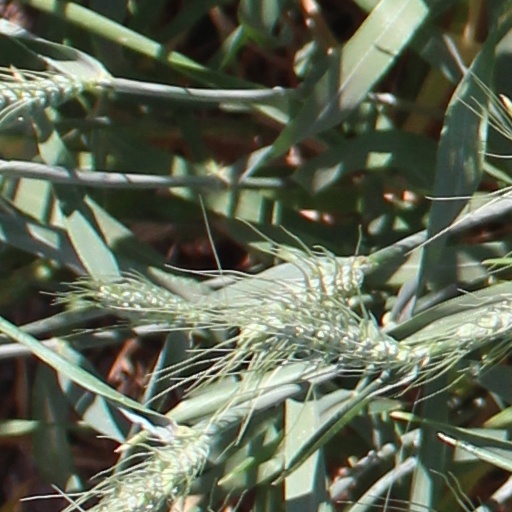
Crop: wheat